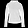
Label: Pullover